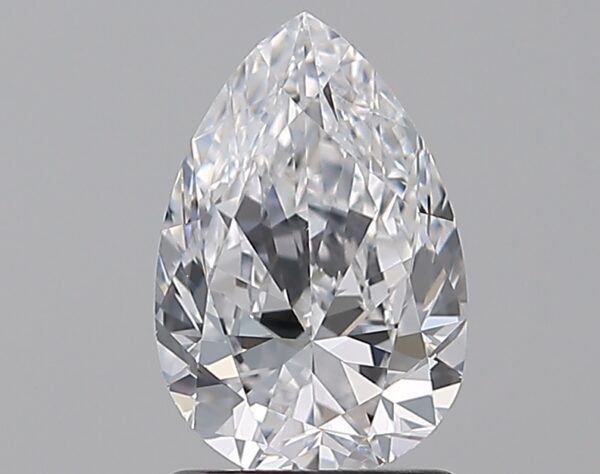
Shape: pear
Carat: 1.5
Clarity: VS2
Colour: D
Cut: VG
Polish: EX
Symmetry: VG
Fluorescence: N
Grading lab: GIA
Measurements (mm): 9.48 x 6.27 x 3.92